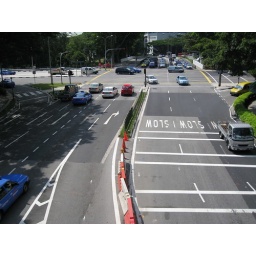
The roads below from the bridge that connects Buona Vista MRT station to the Biopolis side.